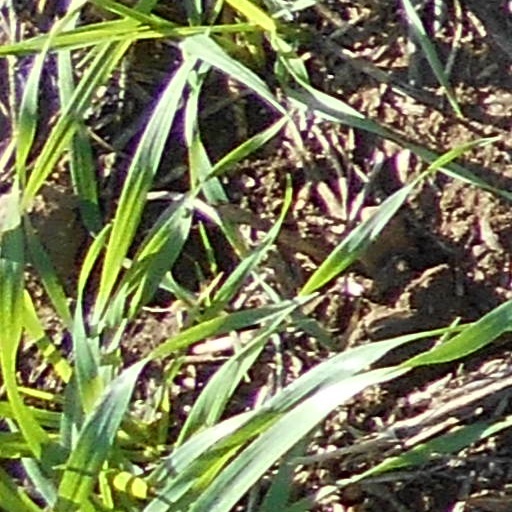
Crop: wheat